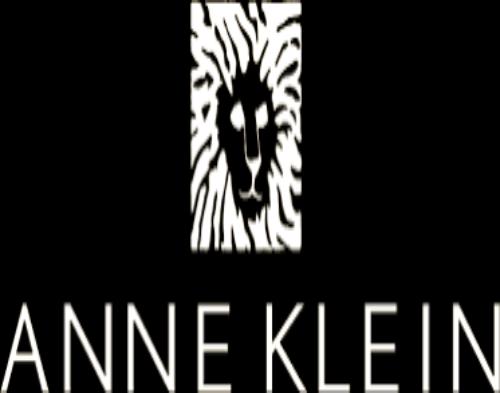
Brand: Anne Klein
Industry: Clothes